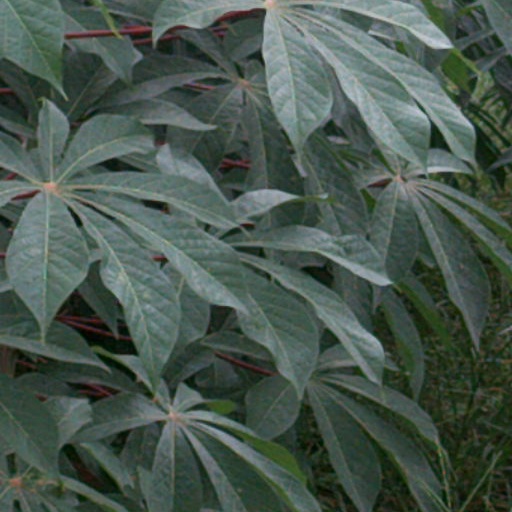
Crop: cassava